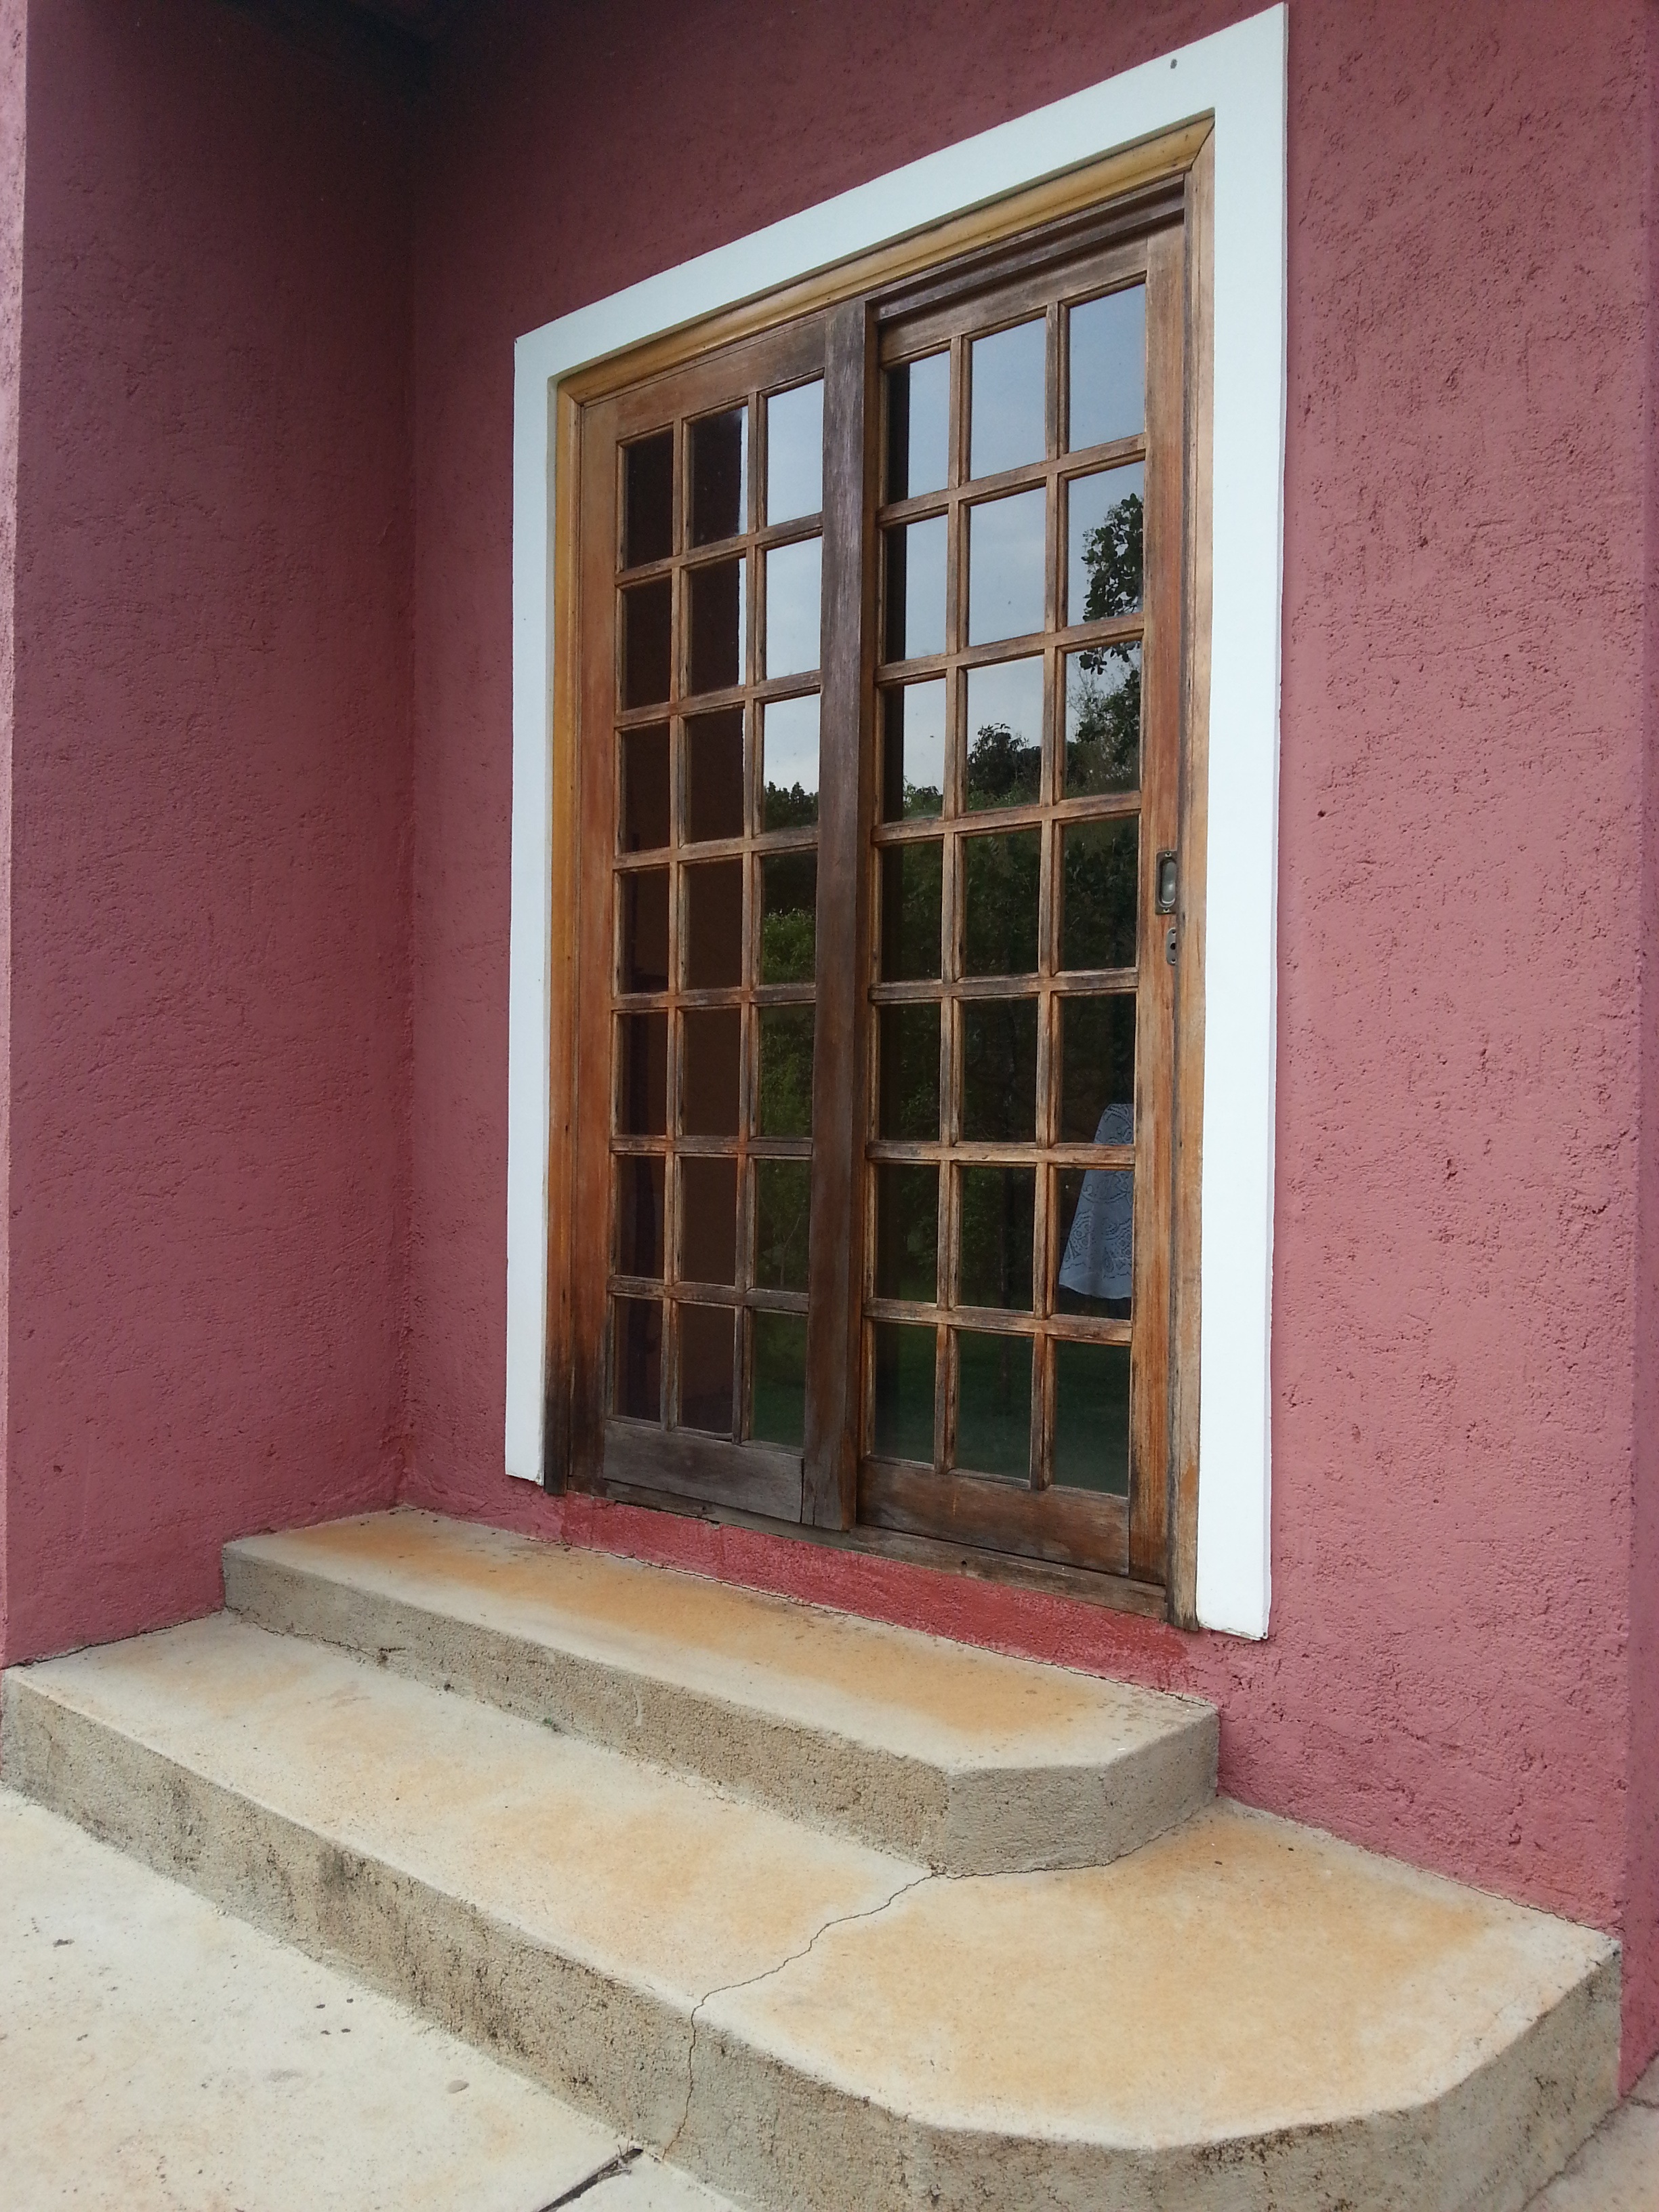
wood, floor, window, glass, building, old, home, brick, door, ladder, interior design, entry, of wood, sliding doors, sash window, scuares